Arthur Champion, Baron Champion

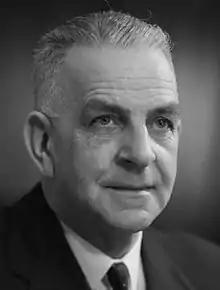
Champion in 1959

Arthur Joseph Champion, Baron Champion PC (26 July 1897 – 2 March 1985), known as Joe Champion, was a British Labour Party politician.